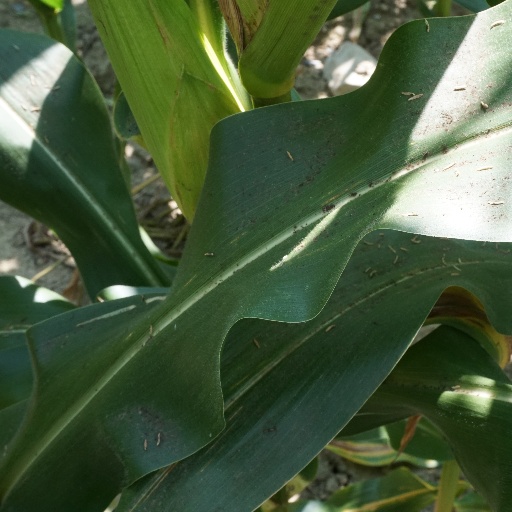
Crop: maize; corn